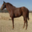
Label: horse